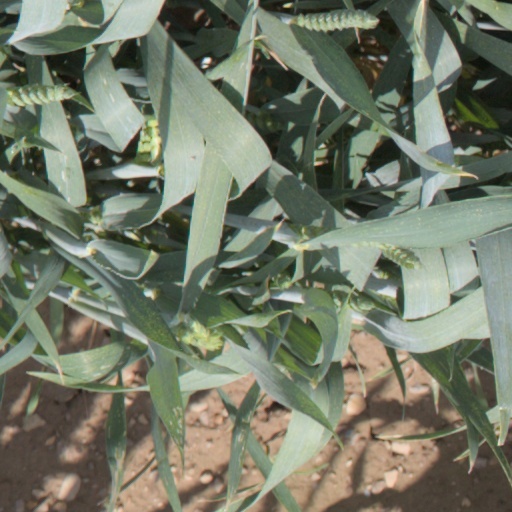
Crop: wheat